François-Henri Désérable

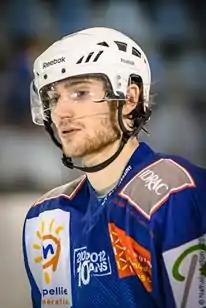
Désérable in 2013 with the Montpellier Vipers

In 2002-03, he played for Wayzata High School, in the American state of Minnesota.